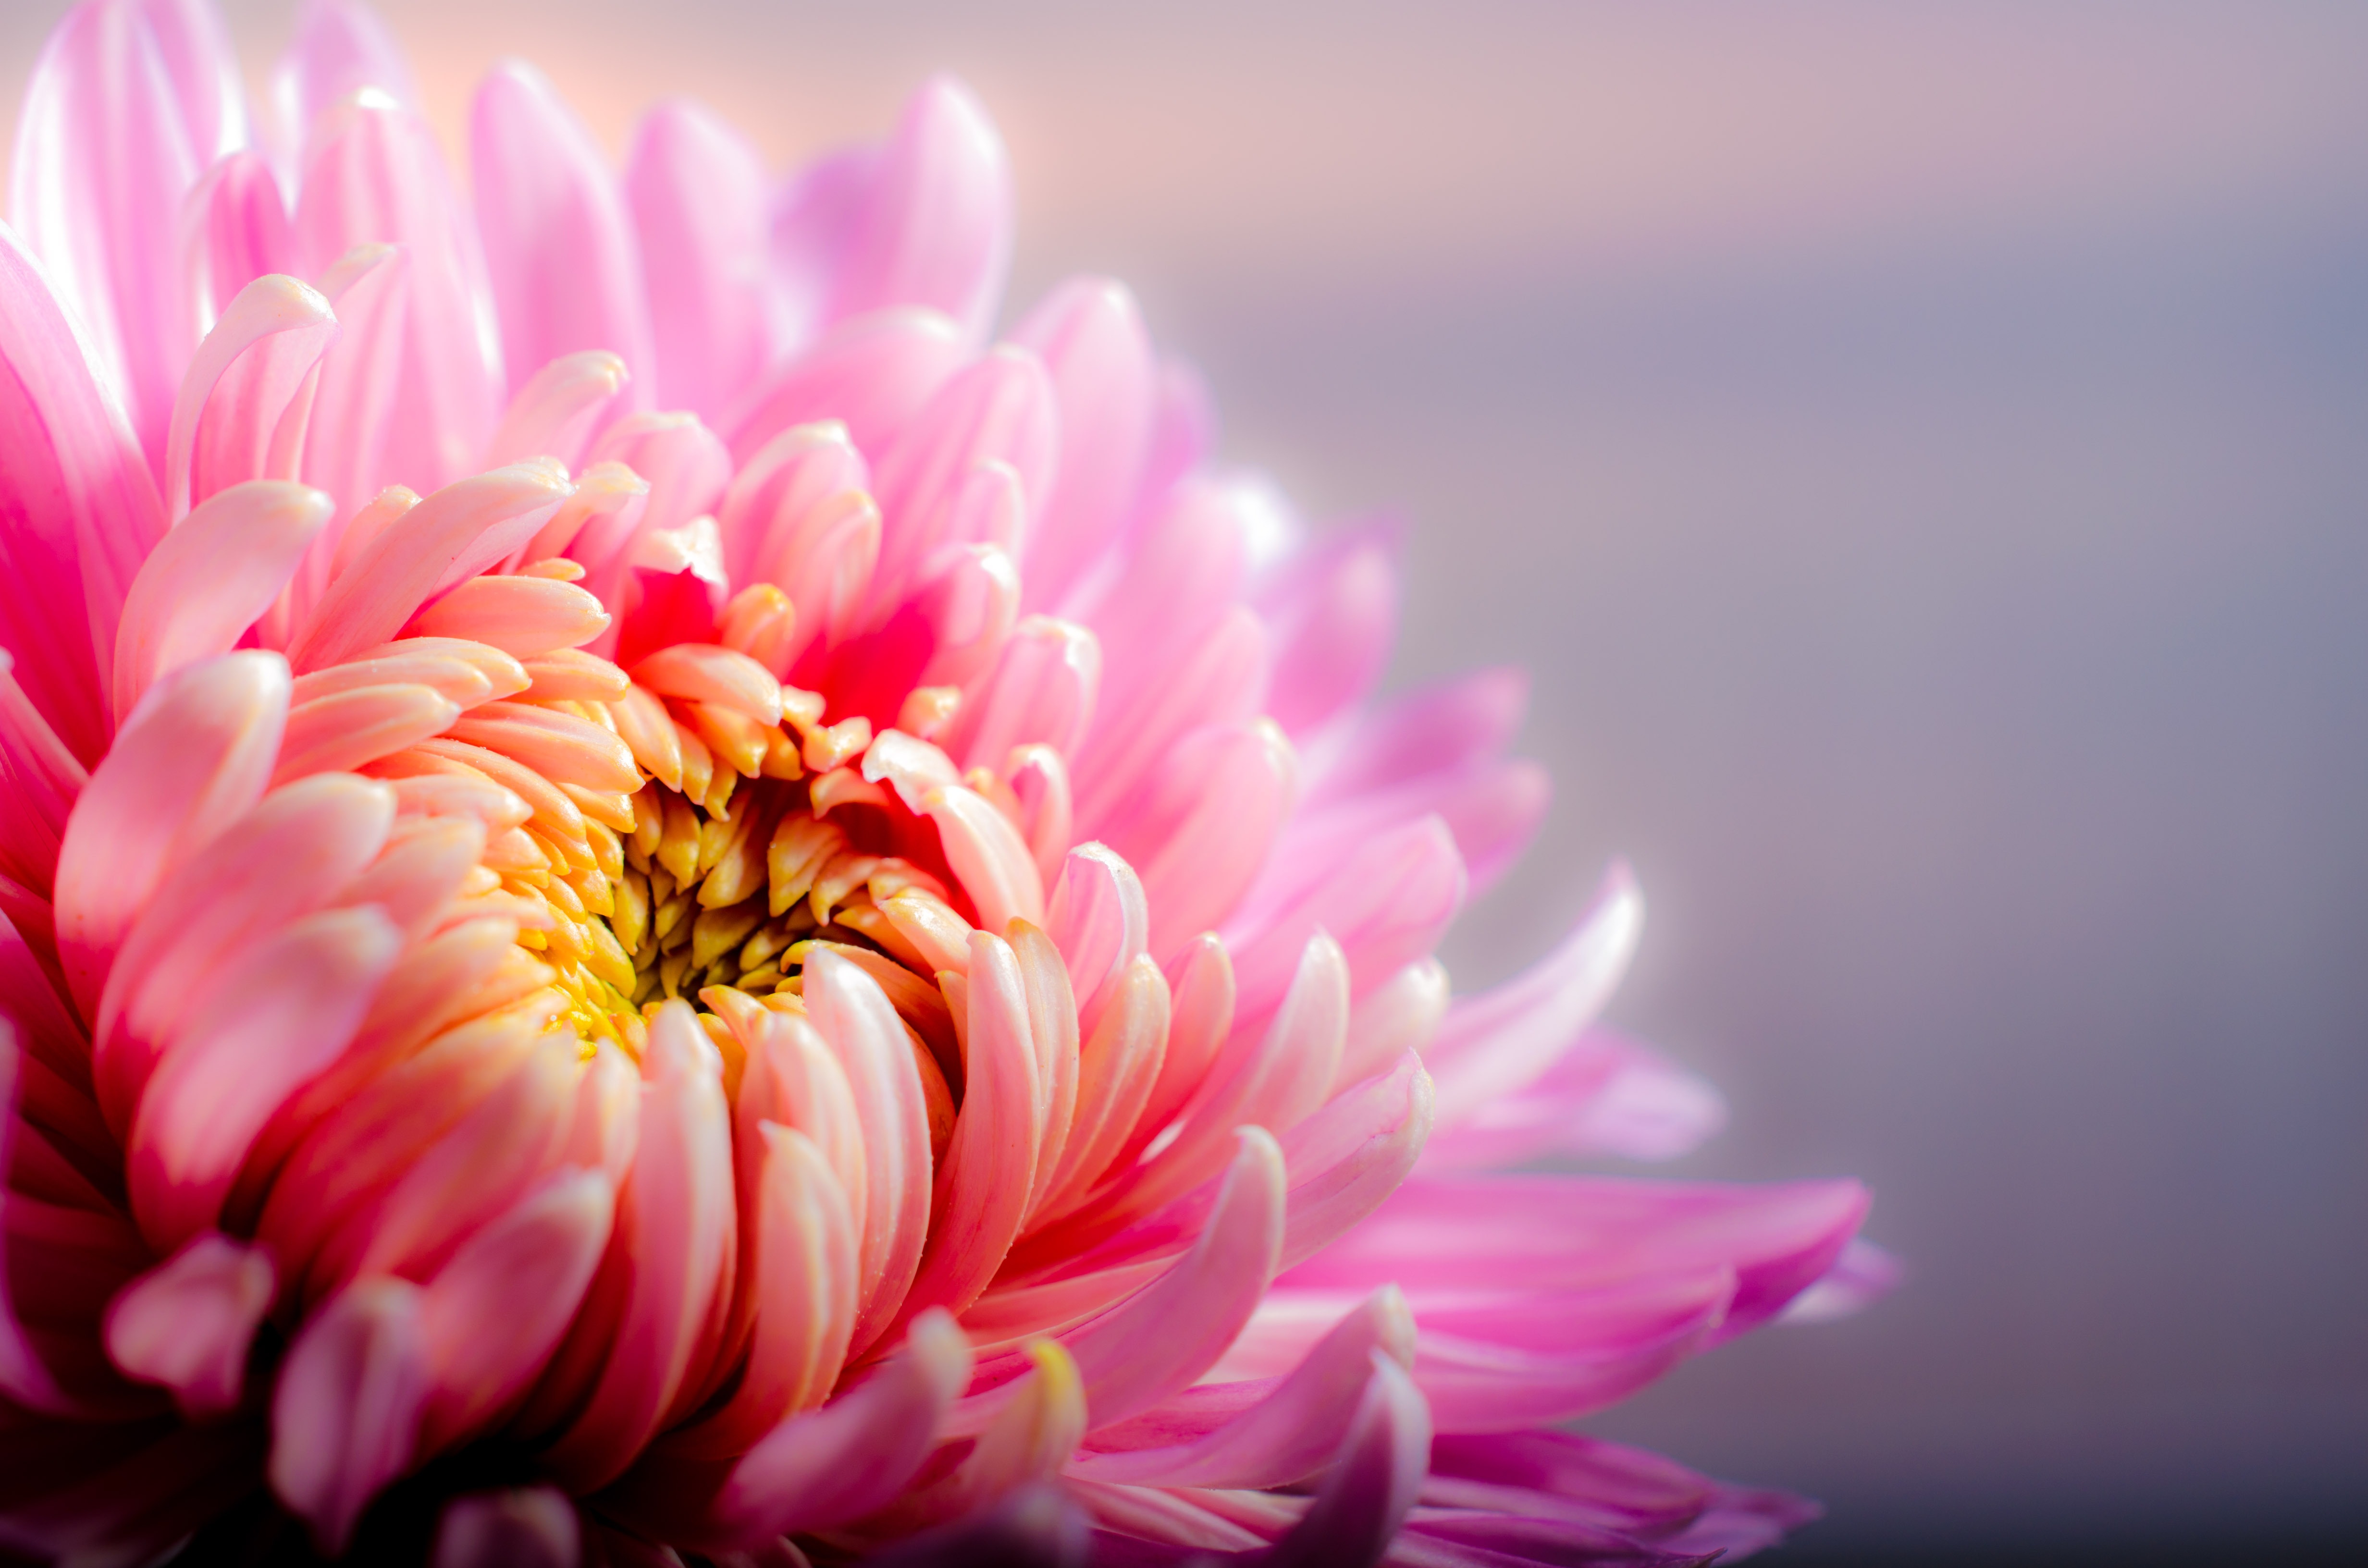
blossom, plant, flower, petal, pink, flora, close up, petals, chrysanthemum, depth of field, macro photography, flowering plant, daisy family, plant stem, land plant